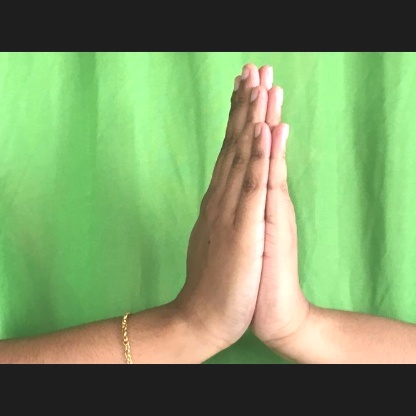
Mudra: Anjali